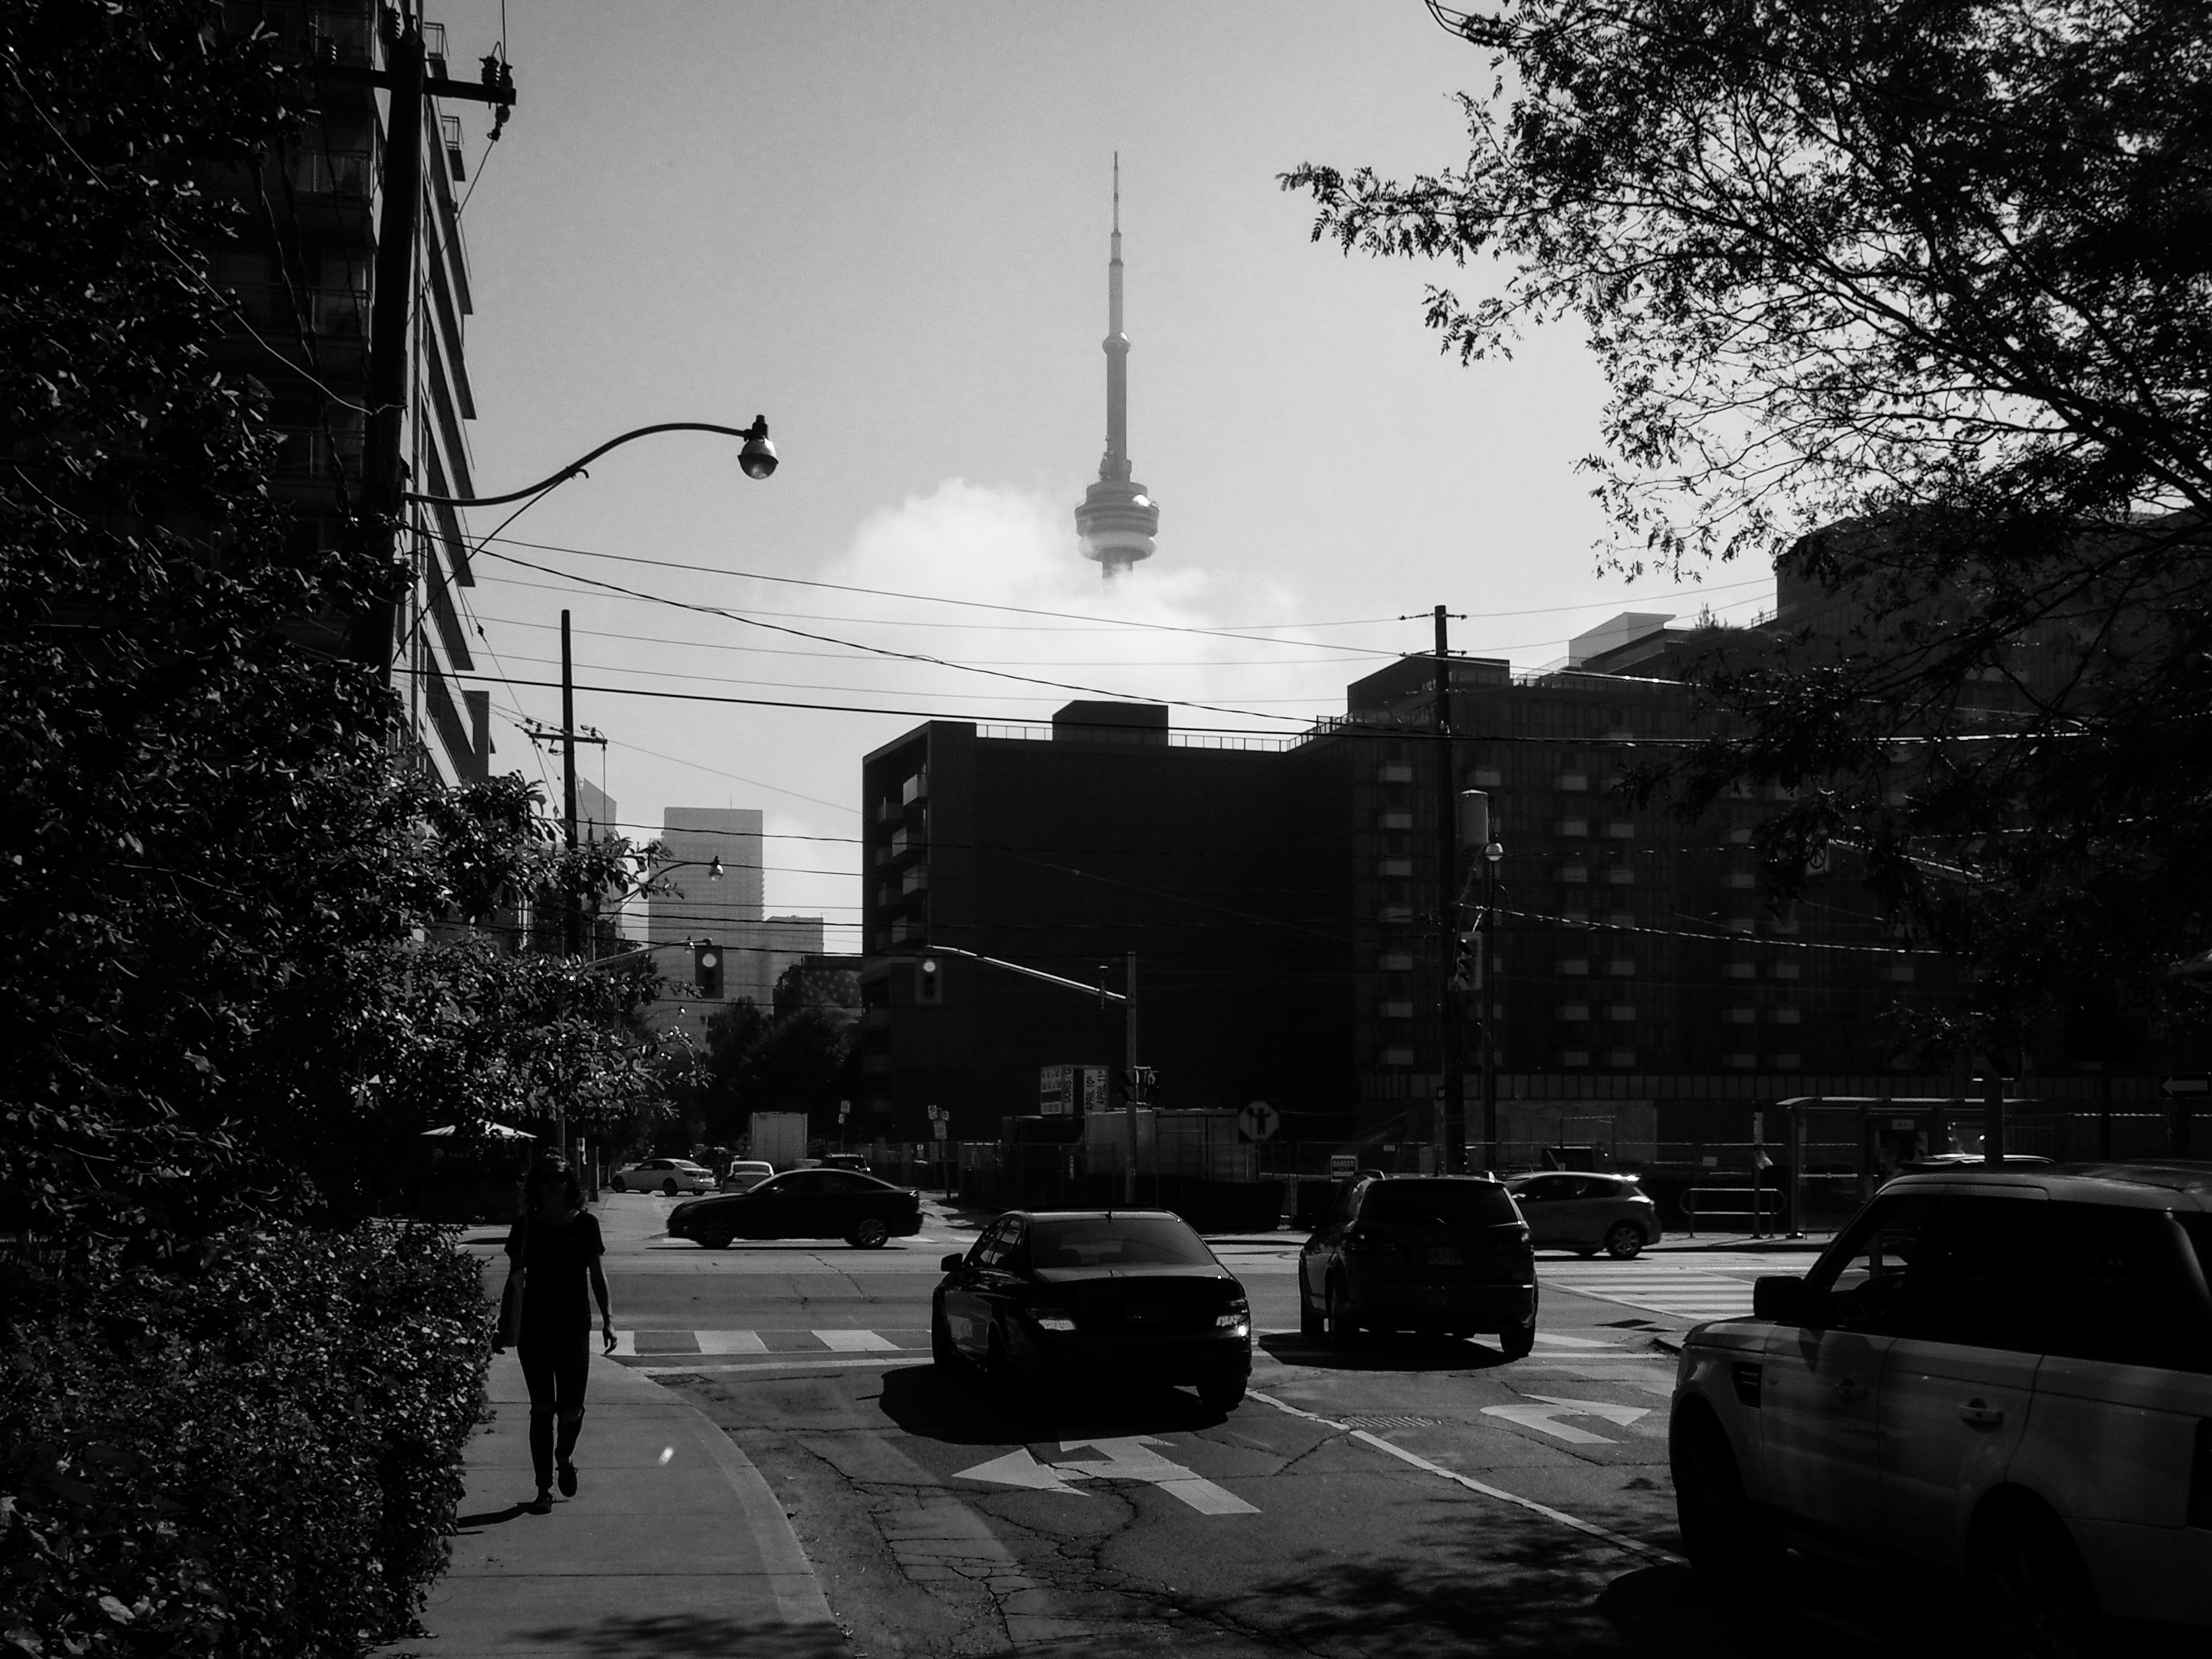
tree, black and white, road, white, street, photography, city, evening, darkness, street light, black, monochrome, lighting, infrastructure, shape, urban area, monochrome photography, film noir